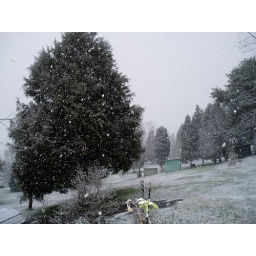
The view from my office window a couple of winters ago. Snowflakes are captured in the camera's flash.